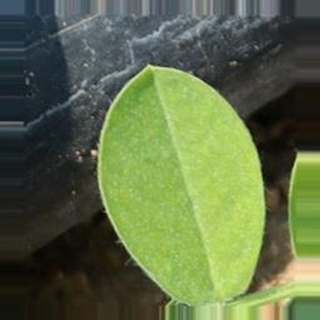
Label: healthy_groundnut